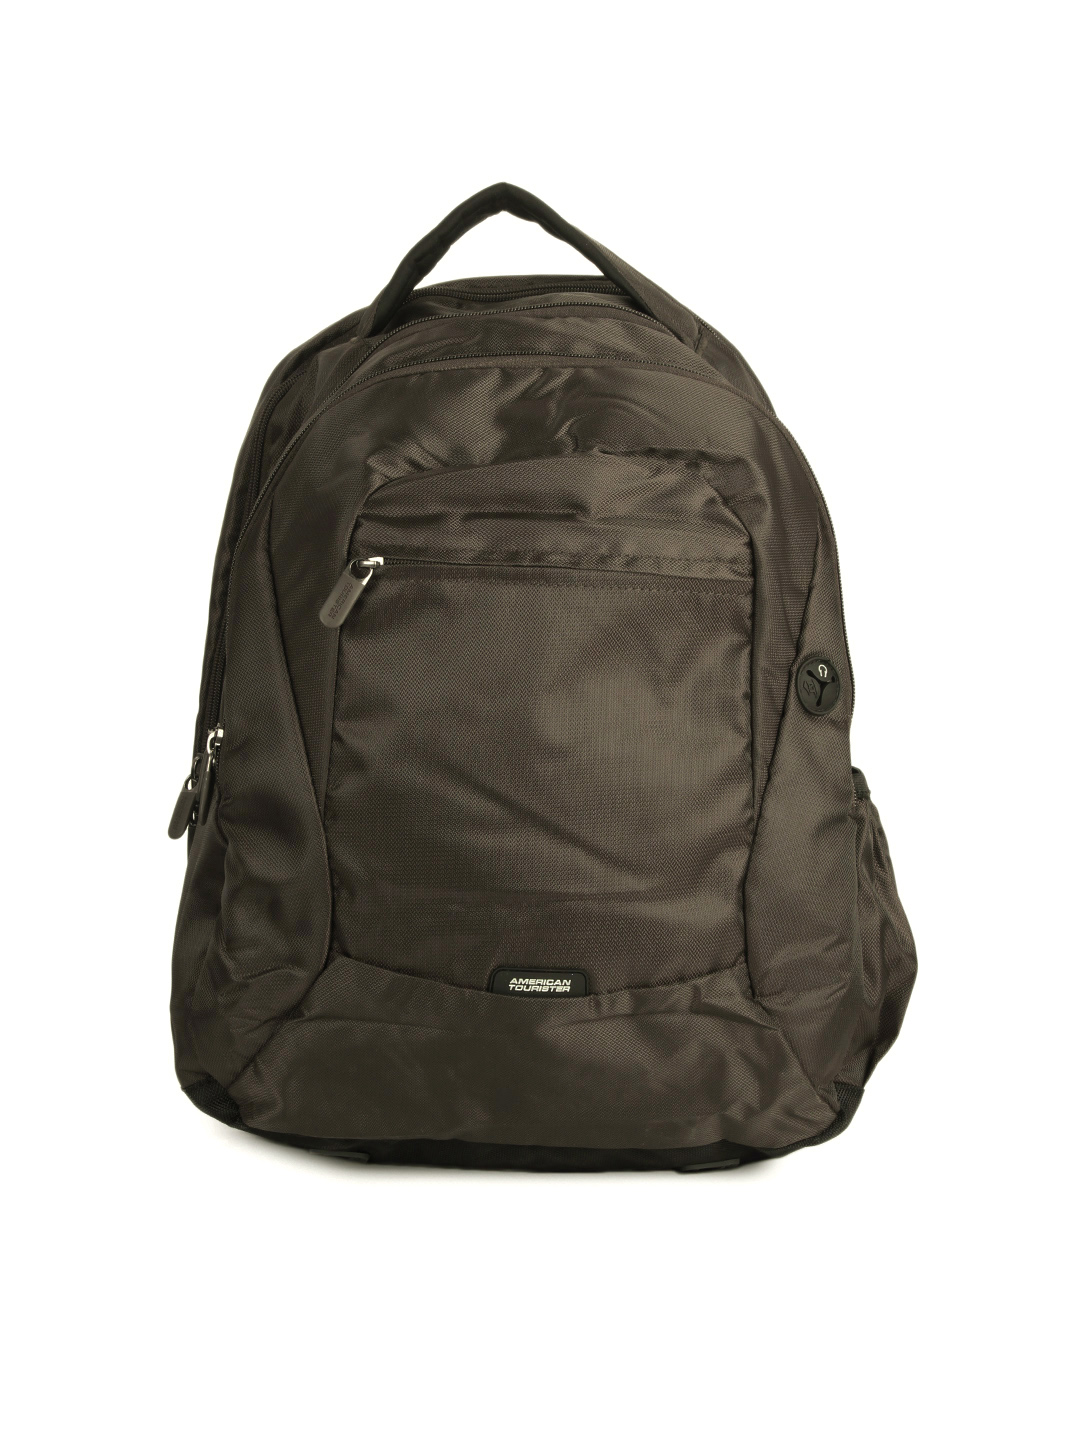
American Tourister Unisex Brown Backpack
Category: Accessories / Bags / Backpacks
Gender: Unisex
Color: Brown
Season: Summer 2012
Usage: Casual